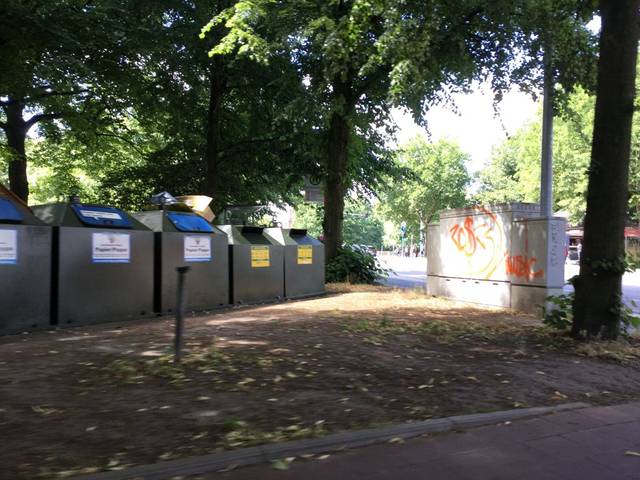
Region: Germany
Coordinates: 53.566, 10.021